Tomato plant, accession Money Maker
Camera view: tilt-top (135 deg); turntable rotation: 240 degrees
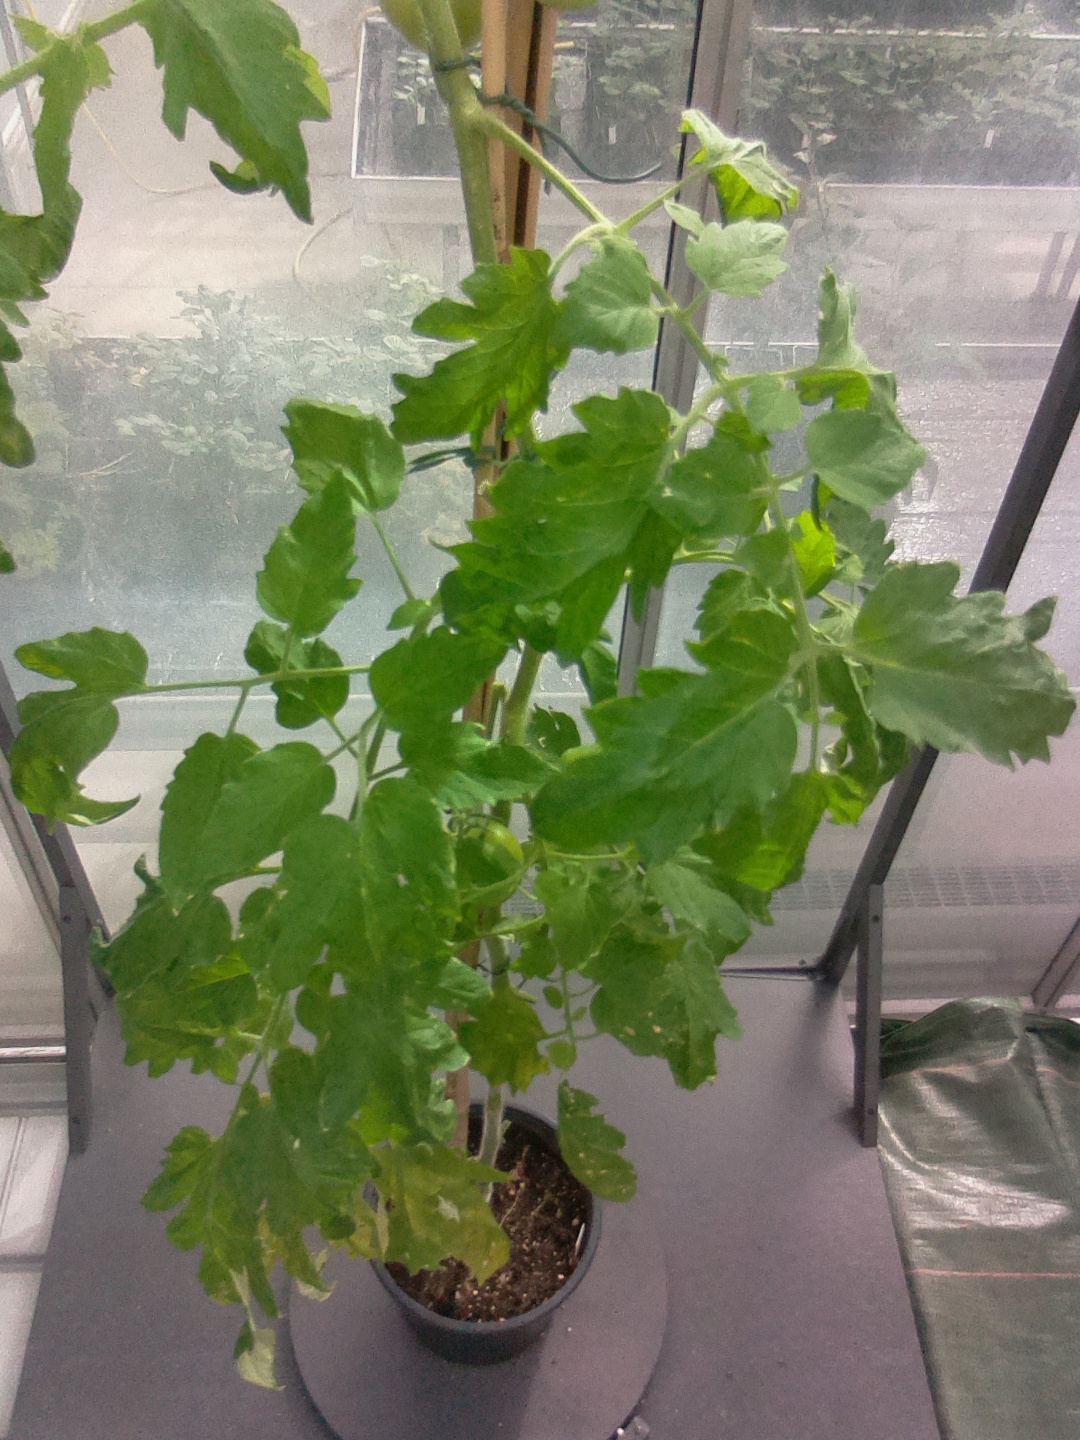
BBCH growth stage 72: 20%-30% of final fruit size